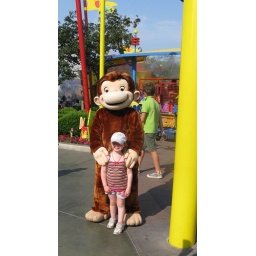
Curious George mistakes Ella for the man in the yellow hat